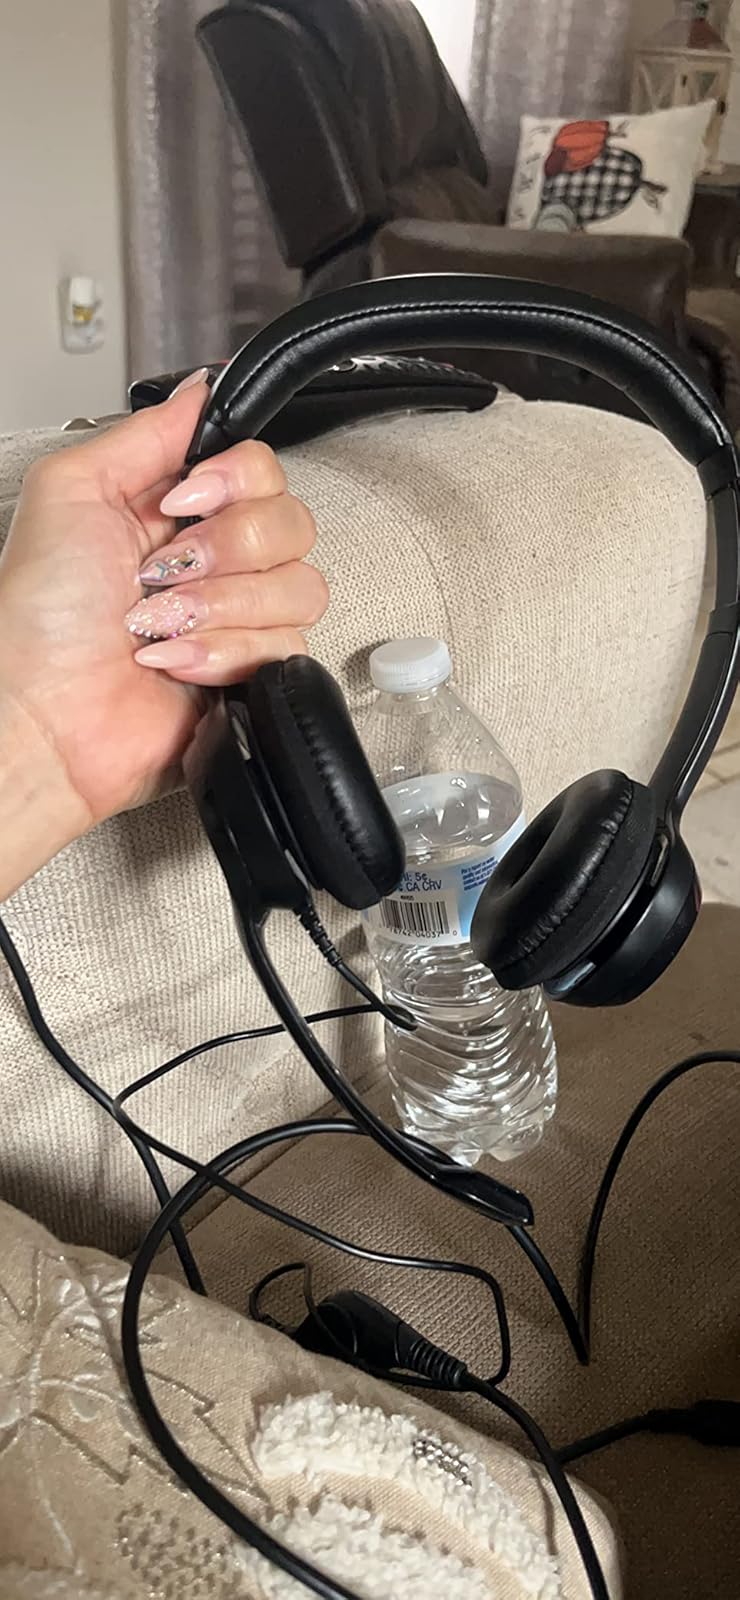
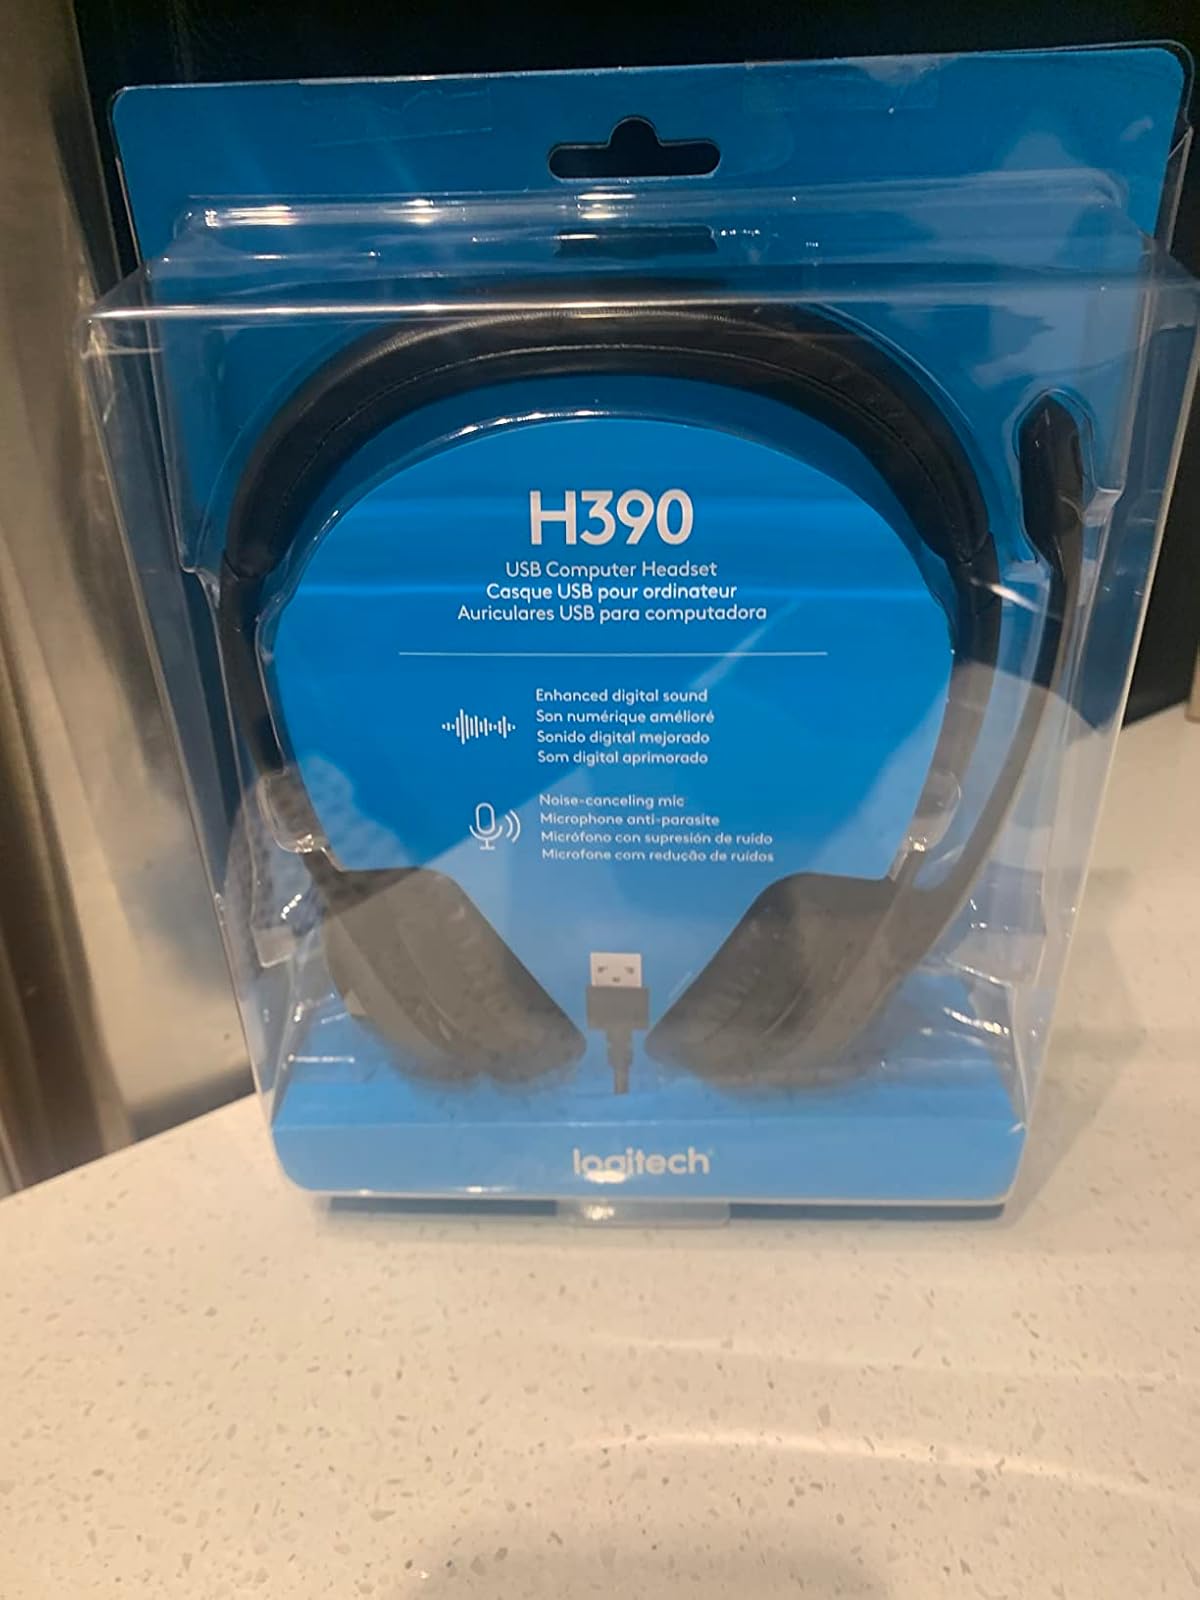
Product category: headphones
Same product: yes